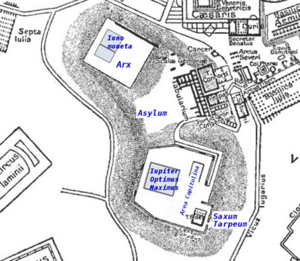
Le Capitole est l'une des sept collines de Rome. C'est le centre religieux de la ville avec le temple consacré à la triade Jupiter, Junon et Minerve. Par extension chaque cité romaine se doit d'avoir son Capitole.